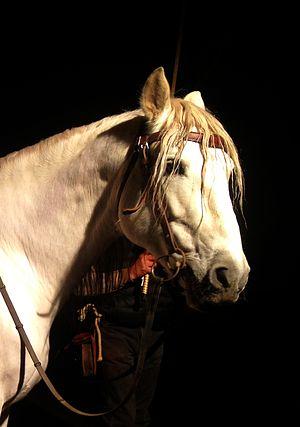
Un amour d'hiver ou Conte d'hiver au Québec est un film fantastique américain coproduit, scénarisé et réalisé par Akiva Goldsman et sorti en 2014. Il rassemble à l'écran Colin Farrell et Russell Crowe. Il est adapté du best-seller du même nom de Mark Helprin.